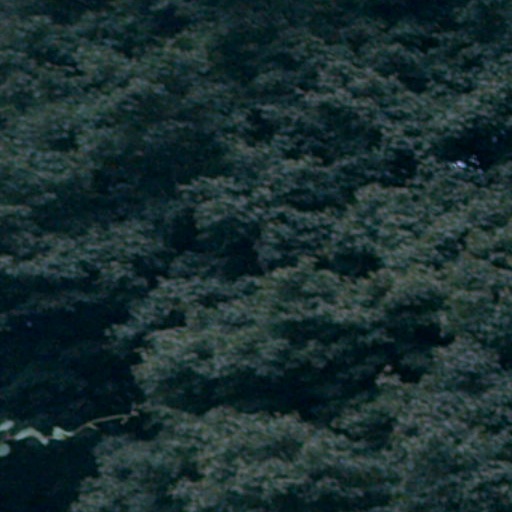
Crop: cassava